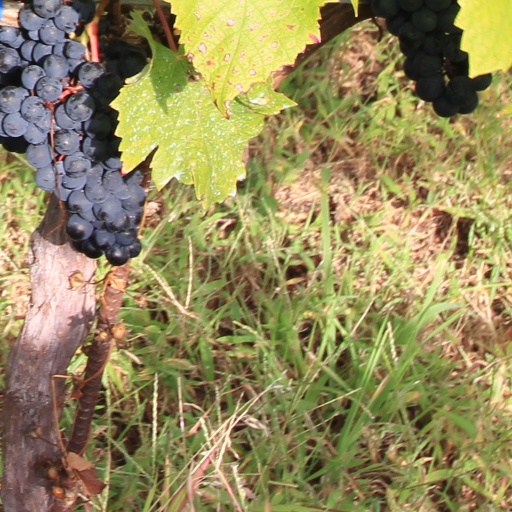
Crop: grape